Charles E. Kilbourne

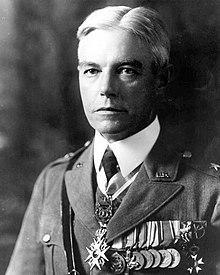
Charles E. Kilbourne displaying U.S. and foreign awards, circa 1920.

Major General Charles Evans Kilbourne Jr. (December 23, 1872 – November 12, 1963) was the first American to earn the United States' three highest military decorations. As an officer in the United States Army he received the Medal of Honor for his actions during the Philippine–American War. He served as a general officer during World War I, and received the Distinguished Service Cross and Army Distinguished Service Medal. After World War I, he served as the superintendent of the Virginia Military Institute, succeeding General John A. Lejeune, and had a post-military career as a distinguished writer.